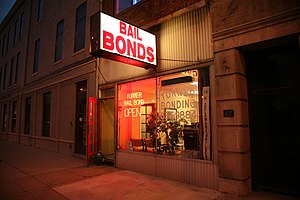
Kaution / Kaution i strafferetsplejen
En række virksomheder i USA har specialiseret sig i at stille kaution for tiltalte i straffesager. Her butik i Indianapolis i USA.
Kaution er en sikkerhedsform, der er karakteristisk ved, at en person, fysisk eller juridisk, går ind og garanterer en anden persons betaling overfor kreditor. Kautionisten indestår altså for, at debitors forpligtelse overfor kreditor opfyldes, således at hvis debitor ikke selv betaler kreditor, så gør kautionisten.